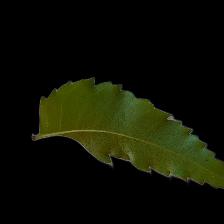
Plant: Neem